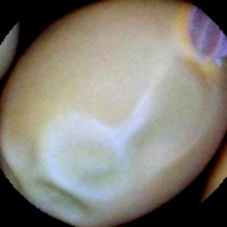
Label: Immature